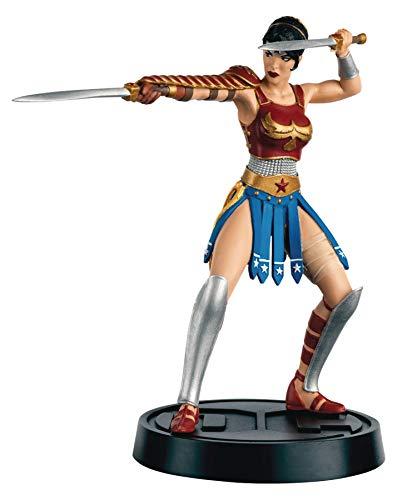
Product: Eaglemoss DC Super Hero Collection: Wonder Woman Mythologies #06 Divine Armor Figurine
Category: Toys & Games | Toy Figures & Playsets
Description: All-new miniseries explores the myriad faces of DC Comics' best-known female hero.
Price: $17.88
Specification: ProductDimensions:3x2x5inches|ItemWeight:8.8ounces|ShippingWeight:8.8ounces(Viewshippingratesandpolicies)|ASIN:B07NGZH7QV|Manufacturerrecommendedage:15yearsandup